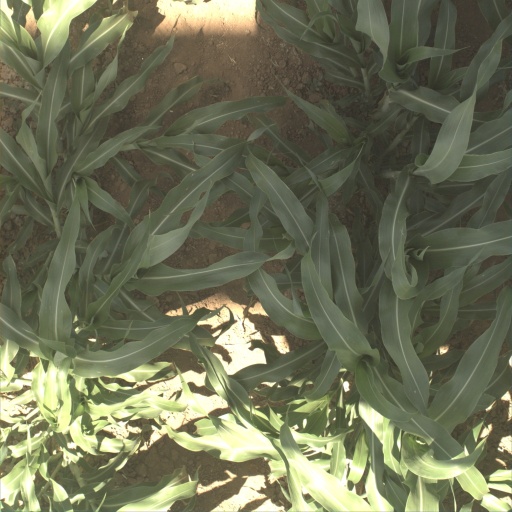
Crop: sorghum